José Gervasio Artigas

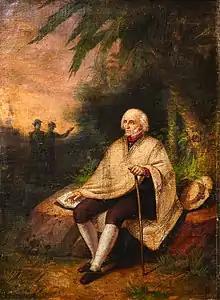
""Artigas in Paraguay"", painting by Eduardo Dionisio Carbajal.

The continued growth of influence and prestige of the Federal League frightened the governments in Buenos Aires (because of its federalism) and Portugal (because of its republicanism), and in August 1816, Portugal invaded the Eastern Province (with tacit complicity from Buenos Aires), with the intention of destroying Artigas and his revolution.